Styles and themes of Jane Austen

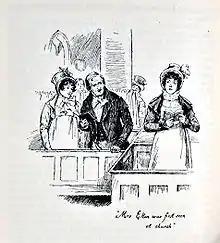
Church was a social as well as a religious event. In "Emma", for example, the first time the town sees Mr. Elton's wife is at church. (Chris Hammond, 1898)

Austen's style was heavily influenced by the language of the King James Version of the Bible and, especially, by the "Book of Common Prayer", both of which Austen heard spoken every week all of her life as a part of Anglican services. According to Isabel Grundy, "the almost prehistorical authors of the Old Testament have bequeathed her their rapidity and spareness of narrative, the New Testament writers their remarkable ability to enter the common mind and to conjure an illusion of verisimilitude by means of a single detail ... her taste for brief declarative sentences is something she shares with the gospels." However, while Austen's style was heavily influenced by these works, she seems to have decided not to refer in her work directly to the Bible or other sacred works. Doody points out that "she is singular among novelists of her age in her refusal to admit references to the Bible, or to biblical characters, scenes or stories."